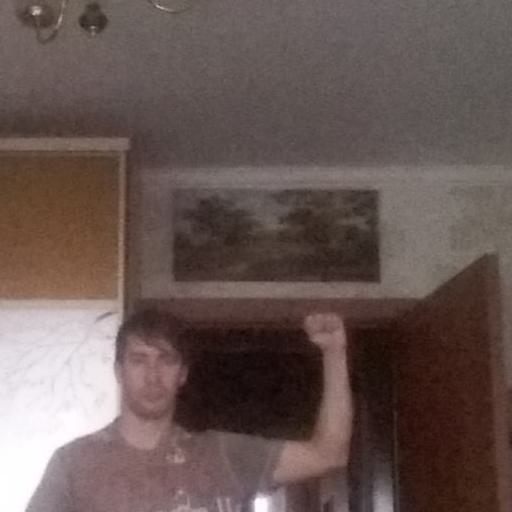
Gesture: fist